Cory Matthews

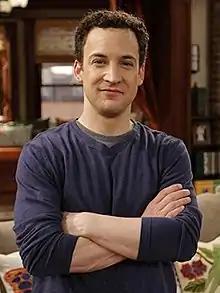
Ben Savage as Cory Matthews in "Girl Meets World" (2014)

Cornelius "Cory" Alan Matthews is one of the main characters appearing on the 1993 family sitcom "Boy Meets World" and its 2014 sequel "Girl Meets World", both created by Michael Jacobs and April Kelly. He is portrayed by Ben Savage.